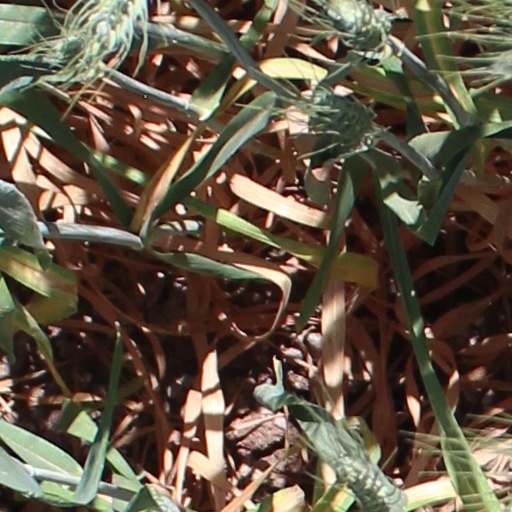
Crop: wheat